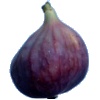
Label: Fig 1